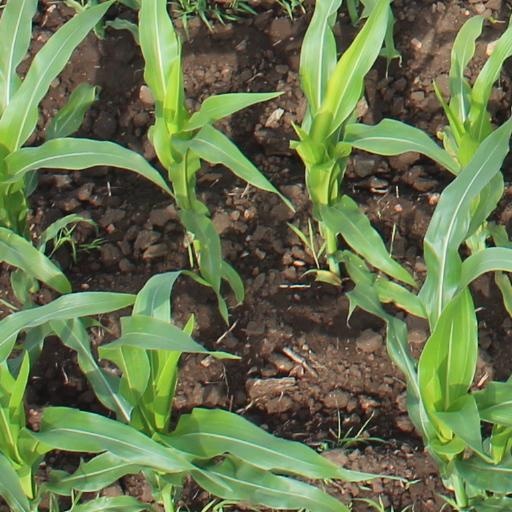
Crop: maize; corn